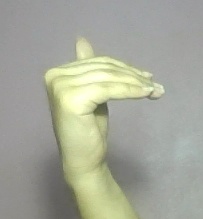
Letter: khaa